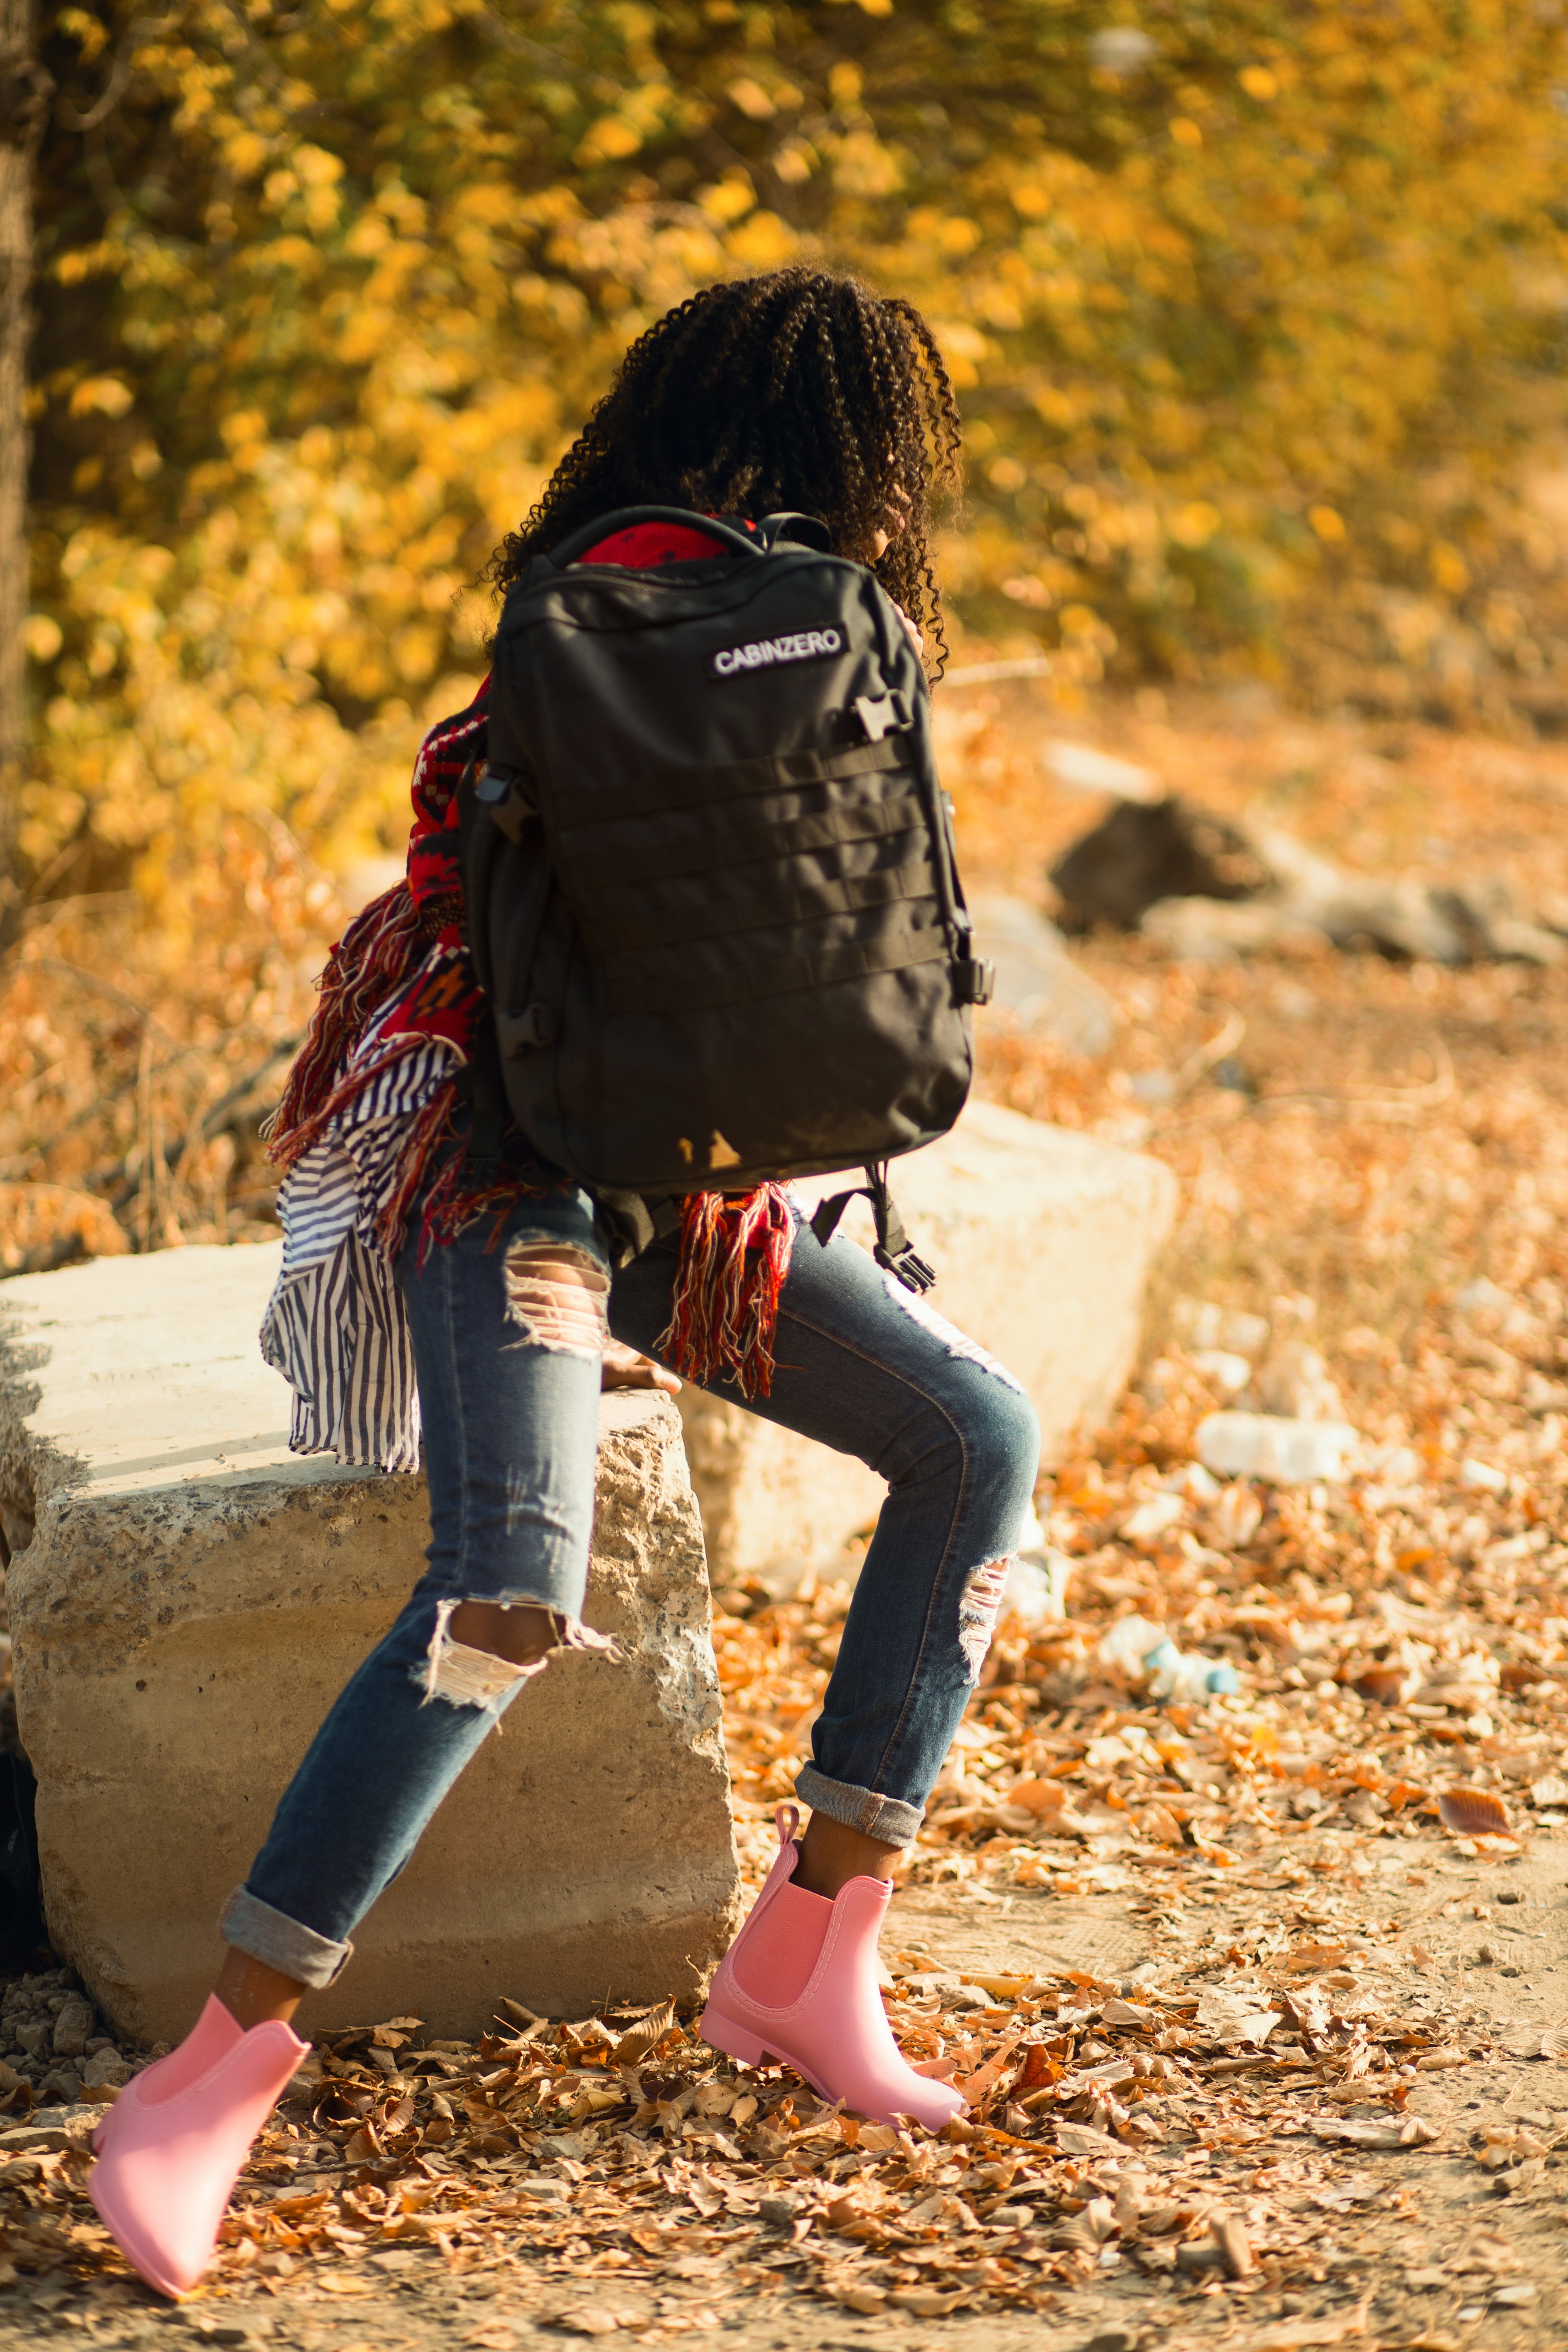
leaf, autumn, tree, jeans, soil, leg, fun, footwear, sunlight, photography, plant, shoe, denim, jacket, leggings, trousers, walking